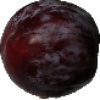
Label: Plum 1